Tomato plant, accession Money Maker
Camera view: horizontal (90 deg, fisheye); turntable rotation: 120 degrees
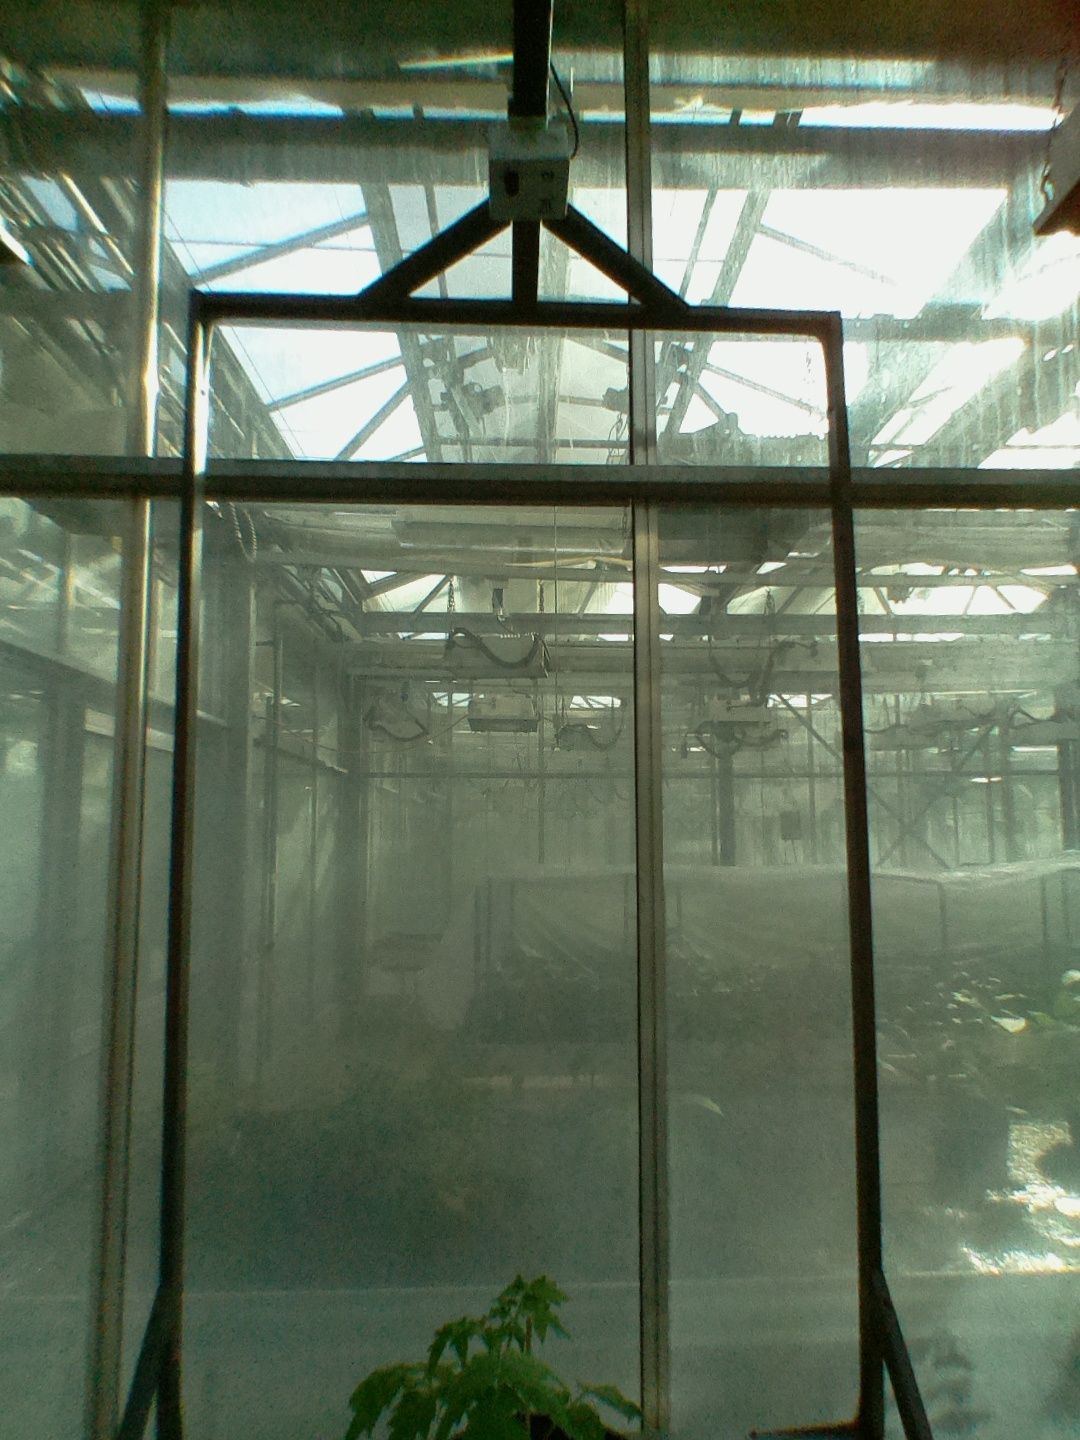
BBCH growth stage 13: 6 of true leaves visible